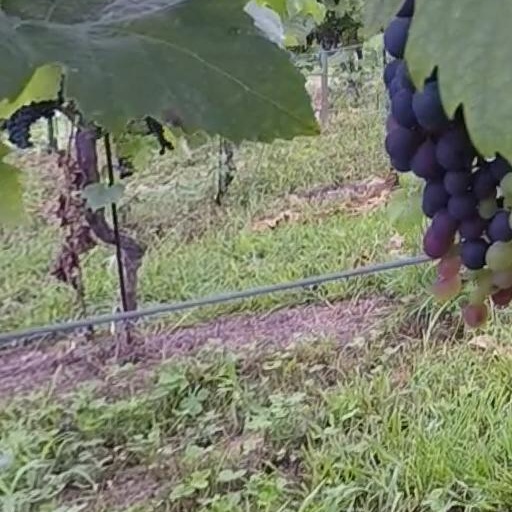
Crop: grape